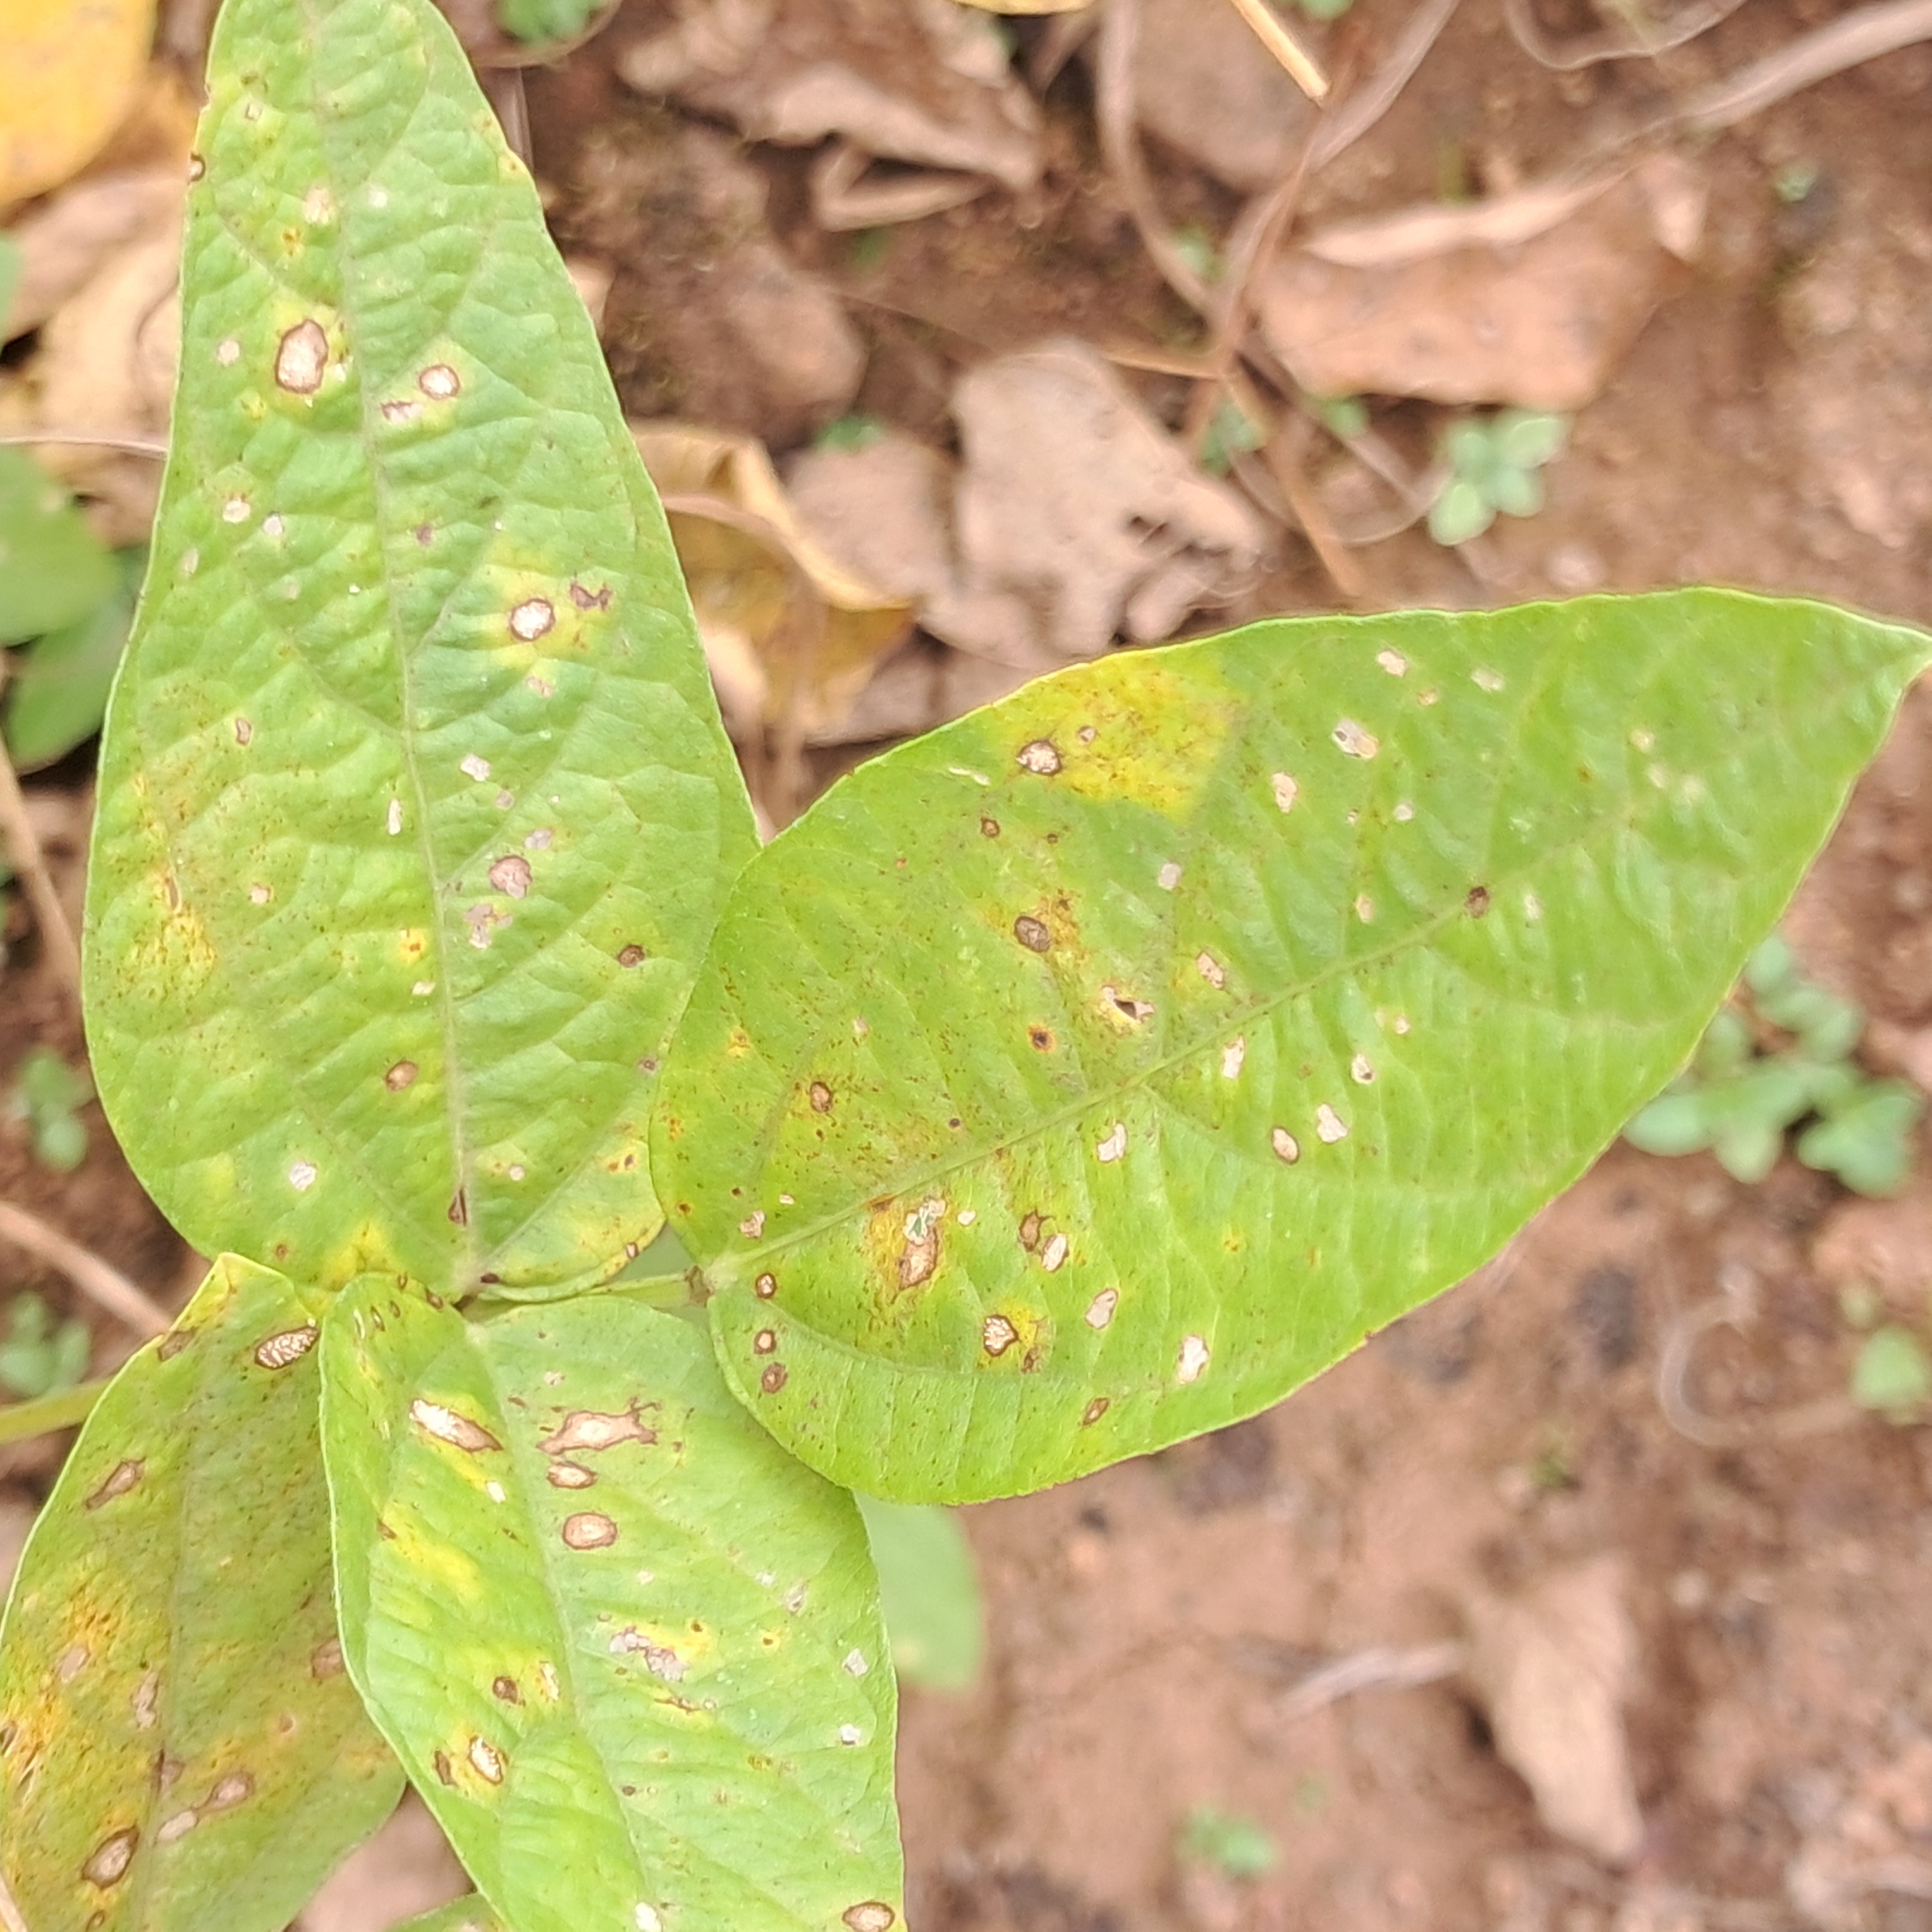
Label: Spectoria_Brown_Spot